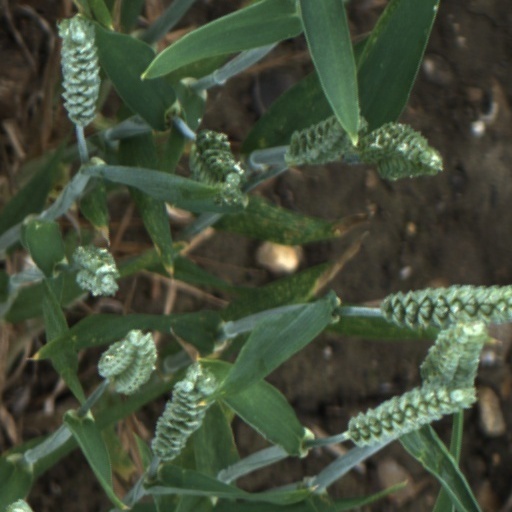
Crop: wheat